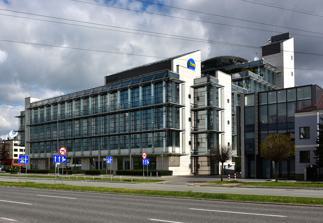
Building: Media Business Centre (Warsaw)
Country: Poland
Year built: 2002
Media Business Centre Media Business Centre (MBC) is a building located at 166 Wiertnicza Street in Warsaw , Poland . It is located in the part of Warsaw commonly known as Sadyba , on the administrative border of the Mokotów and Wilanów districts). It is the headquarters of the TVN Group , Warner Bros. Discovery Poland and a large part of their subsidiaries. It was built in 2002. There are two newsrooms in the building. The upper one (on the scale of the whole building located on the first floor, also equipped with mezzanines ) is the location of production and broadcasting of TVN 's news program Fakty and most of TVN24 's programmes. The lower one (on the ground floor) serves as editorial office of TVN24 Biznes i Świat , sometimes it also serves as a reserve or weekend studio of TVN24. The building also houses all weather services provided by TVN Meteo , as well as some programs provided by other channels of the TVN Group, including the TVN Turbo Report. In the immediate vicinity of the MBC, there are buildings erected by the ITI Group companies prior to the construction of the office building, including the first headquarters of TVN at Augustówka Street . They are still in use. It has an area of 31000 m², seven overground storeys and two underground storeys . The building won the "Most Intelligent Building of the Year 2003" award. In 2016, a competition was announced for the development of an architectural concept for the redevelopment of the main entrance area of the Media Business Centre TVN S.A. building, which until then had identified itself with the former owner of TVN – the ITI Group. References